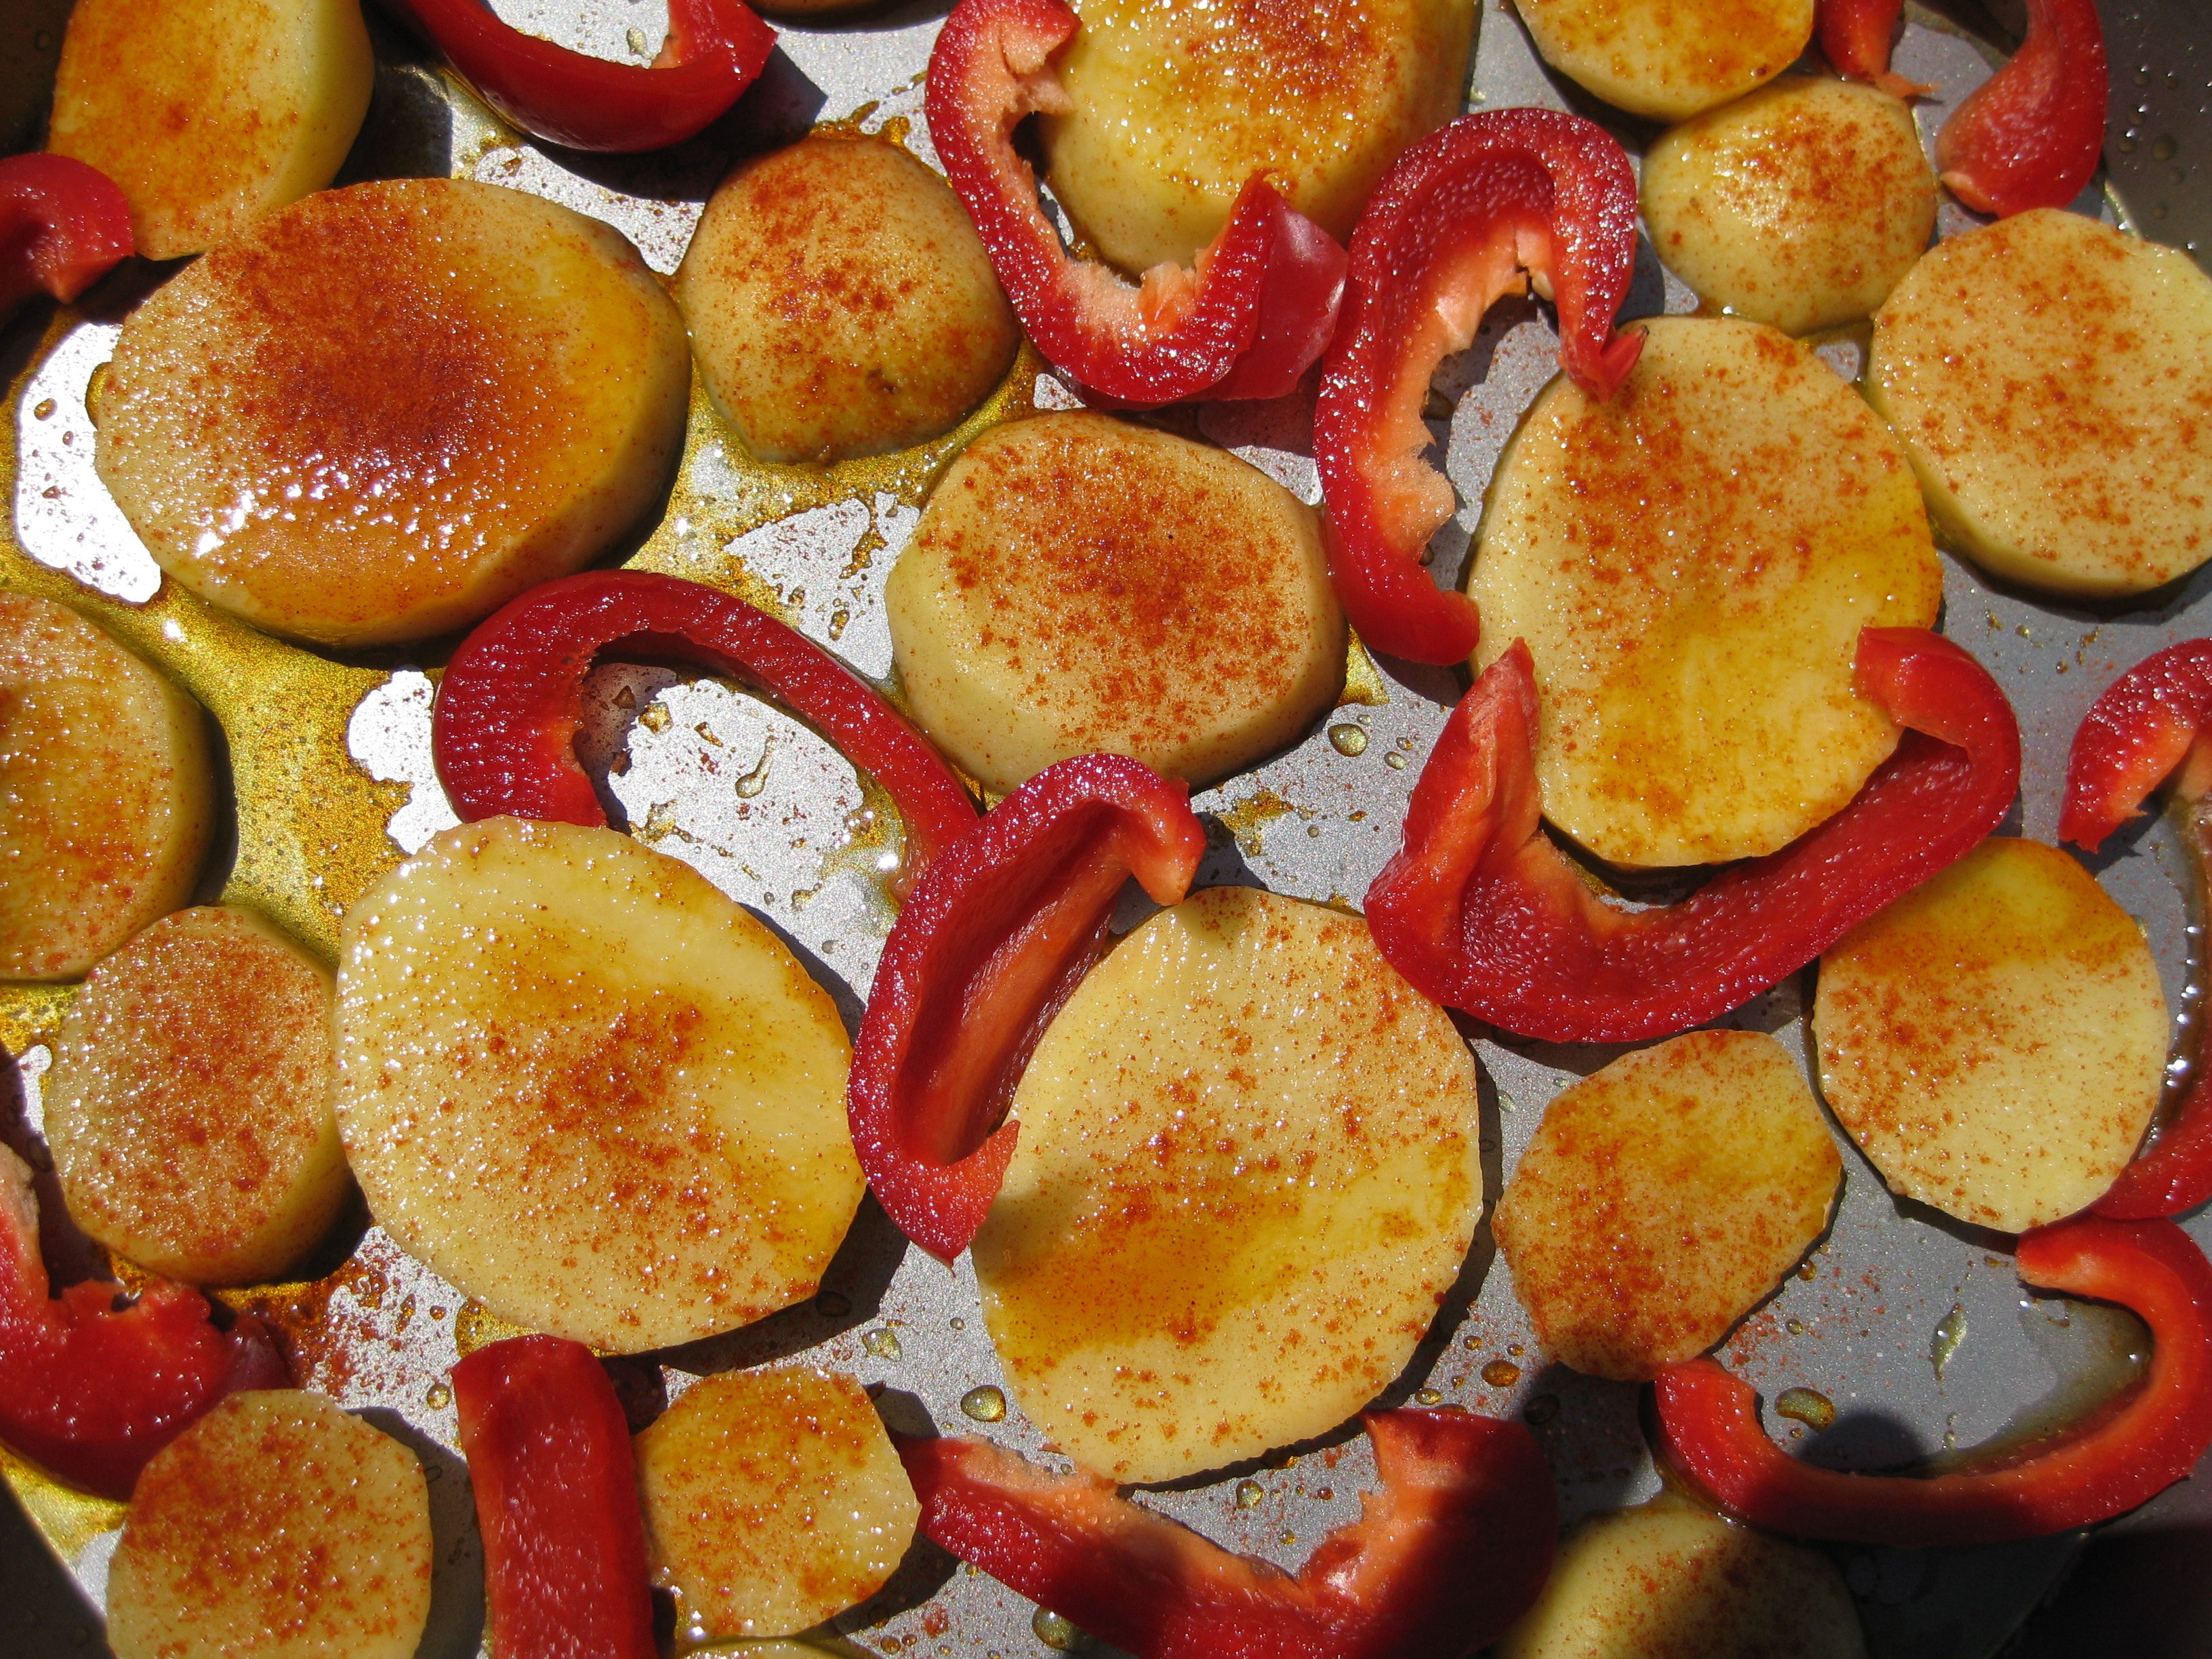
plant, fruit, roast, dish, meal, food, produce, vegetable, dessert, eat, cuisine, delicious, cook, spicy, fry, seasoned, paprika, potatoes, greasy, baked goods, flowering plant, land plant